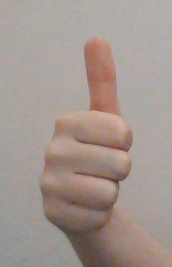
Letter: aleff